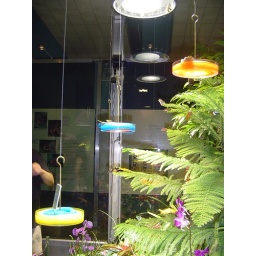
The butterfly house in the Natural History Museum in NYC